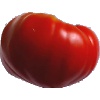
Label: Tomato 3